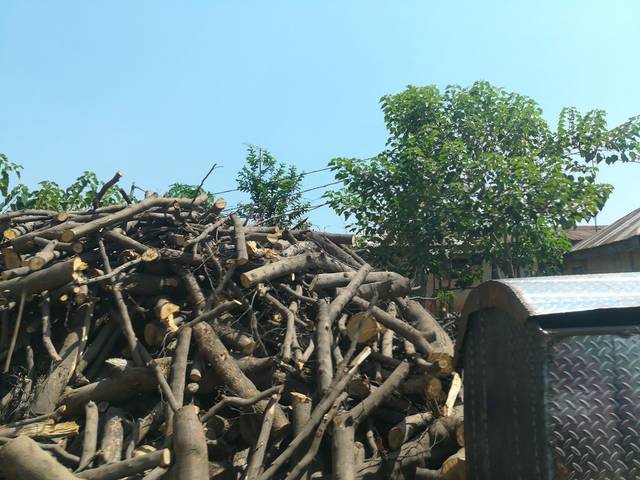
Region: Nigeria
Coordinates: 9.064, 7.417